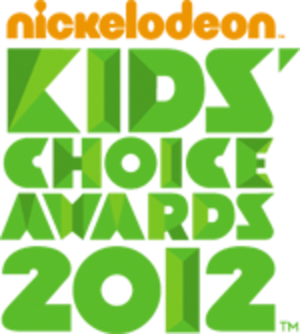
Les Kids' Choice Awards, également nommés The Nickelodeon Kids' Choice Awards, est une cérémonie américaine annuelle de remise de récompenses créée en 1988 et qui récompense des personnalités du monde de la télévision, du cinéma, de la musique, etc. Le jury est composé uniquement d'enfants.